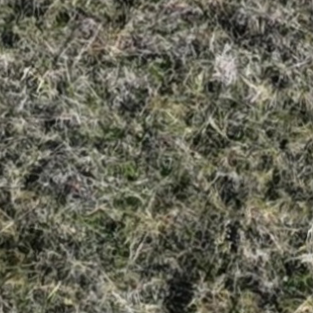
Month: october